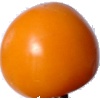
Label: yellow_tomato